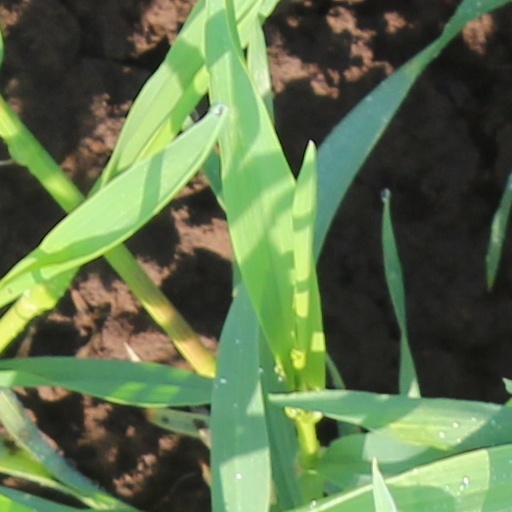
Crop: wheat